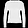
Label: Pullover